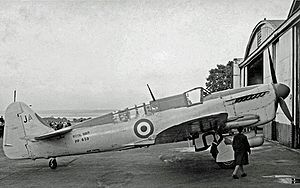
Fairey Firefly / Versioner
Firefly T.3 observations- og træningsfly fra 1841 Squadron i 1952
Fairey Firefly var et britisk 2.verdenskrigs-æra hangarskibsbaseret jagerfly og ASW-fly i tjeneste ved Fleet Air Arm. Dets flyveegenskaber og ildkraft var forgængeren Fairey Fulmar overlegen, men den trådte først i tjeneste henimod slutningen af krigen. Designet ud fra det daværende FAA-koncept for et tosædet rekognoscerings- og jagerfly, var piloten og navigatøren/våbenofficeren placeret i hvert sit cockpit. Firefly var solidt, langtrækkende og omgængeligt i den daglige rutine på et hangarskib, selv om en enlig motor i et tungt flystel i nogen grad hæmmede flyets ydeevne.